Rubro Social Esporte Clube

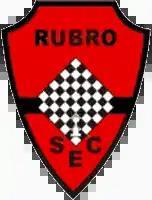

Rubro Social Esporte Clube, commonly known as Rubro Social, is a Brazilian football club based in Araruama, Rio de Janeiro state.